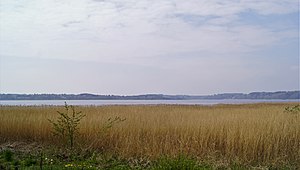
Kilen
Kilen set mod sydvest
Brakvandssøen Kilen vest for Struer
Kilen er en tidligere fjordarm, der nu er en brakvandssø på 334 hektar, nordvest for Struer. Den blev i 1856 afskåret fra Struer Bugt i Limfjorden da man anlagde en vejdæmning der nu bærer primærrute 11 og den i 1882 oprettede jernbane fra Struer til Thisted. Kilen blev i 1941 gjort til vildtreservat, og dette blev i 1975 udvidet med den vestlige del af Struer Bugt. I 1980 blev flere fredninger, et areal på 584 hektar samlet i en naturfredning, og der er nu en 12 km lang natursti rundt om søen.